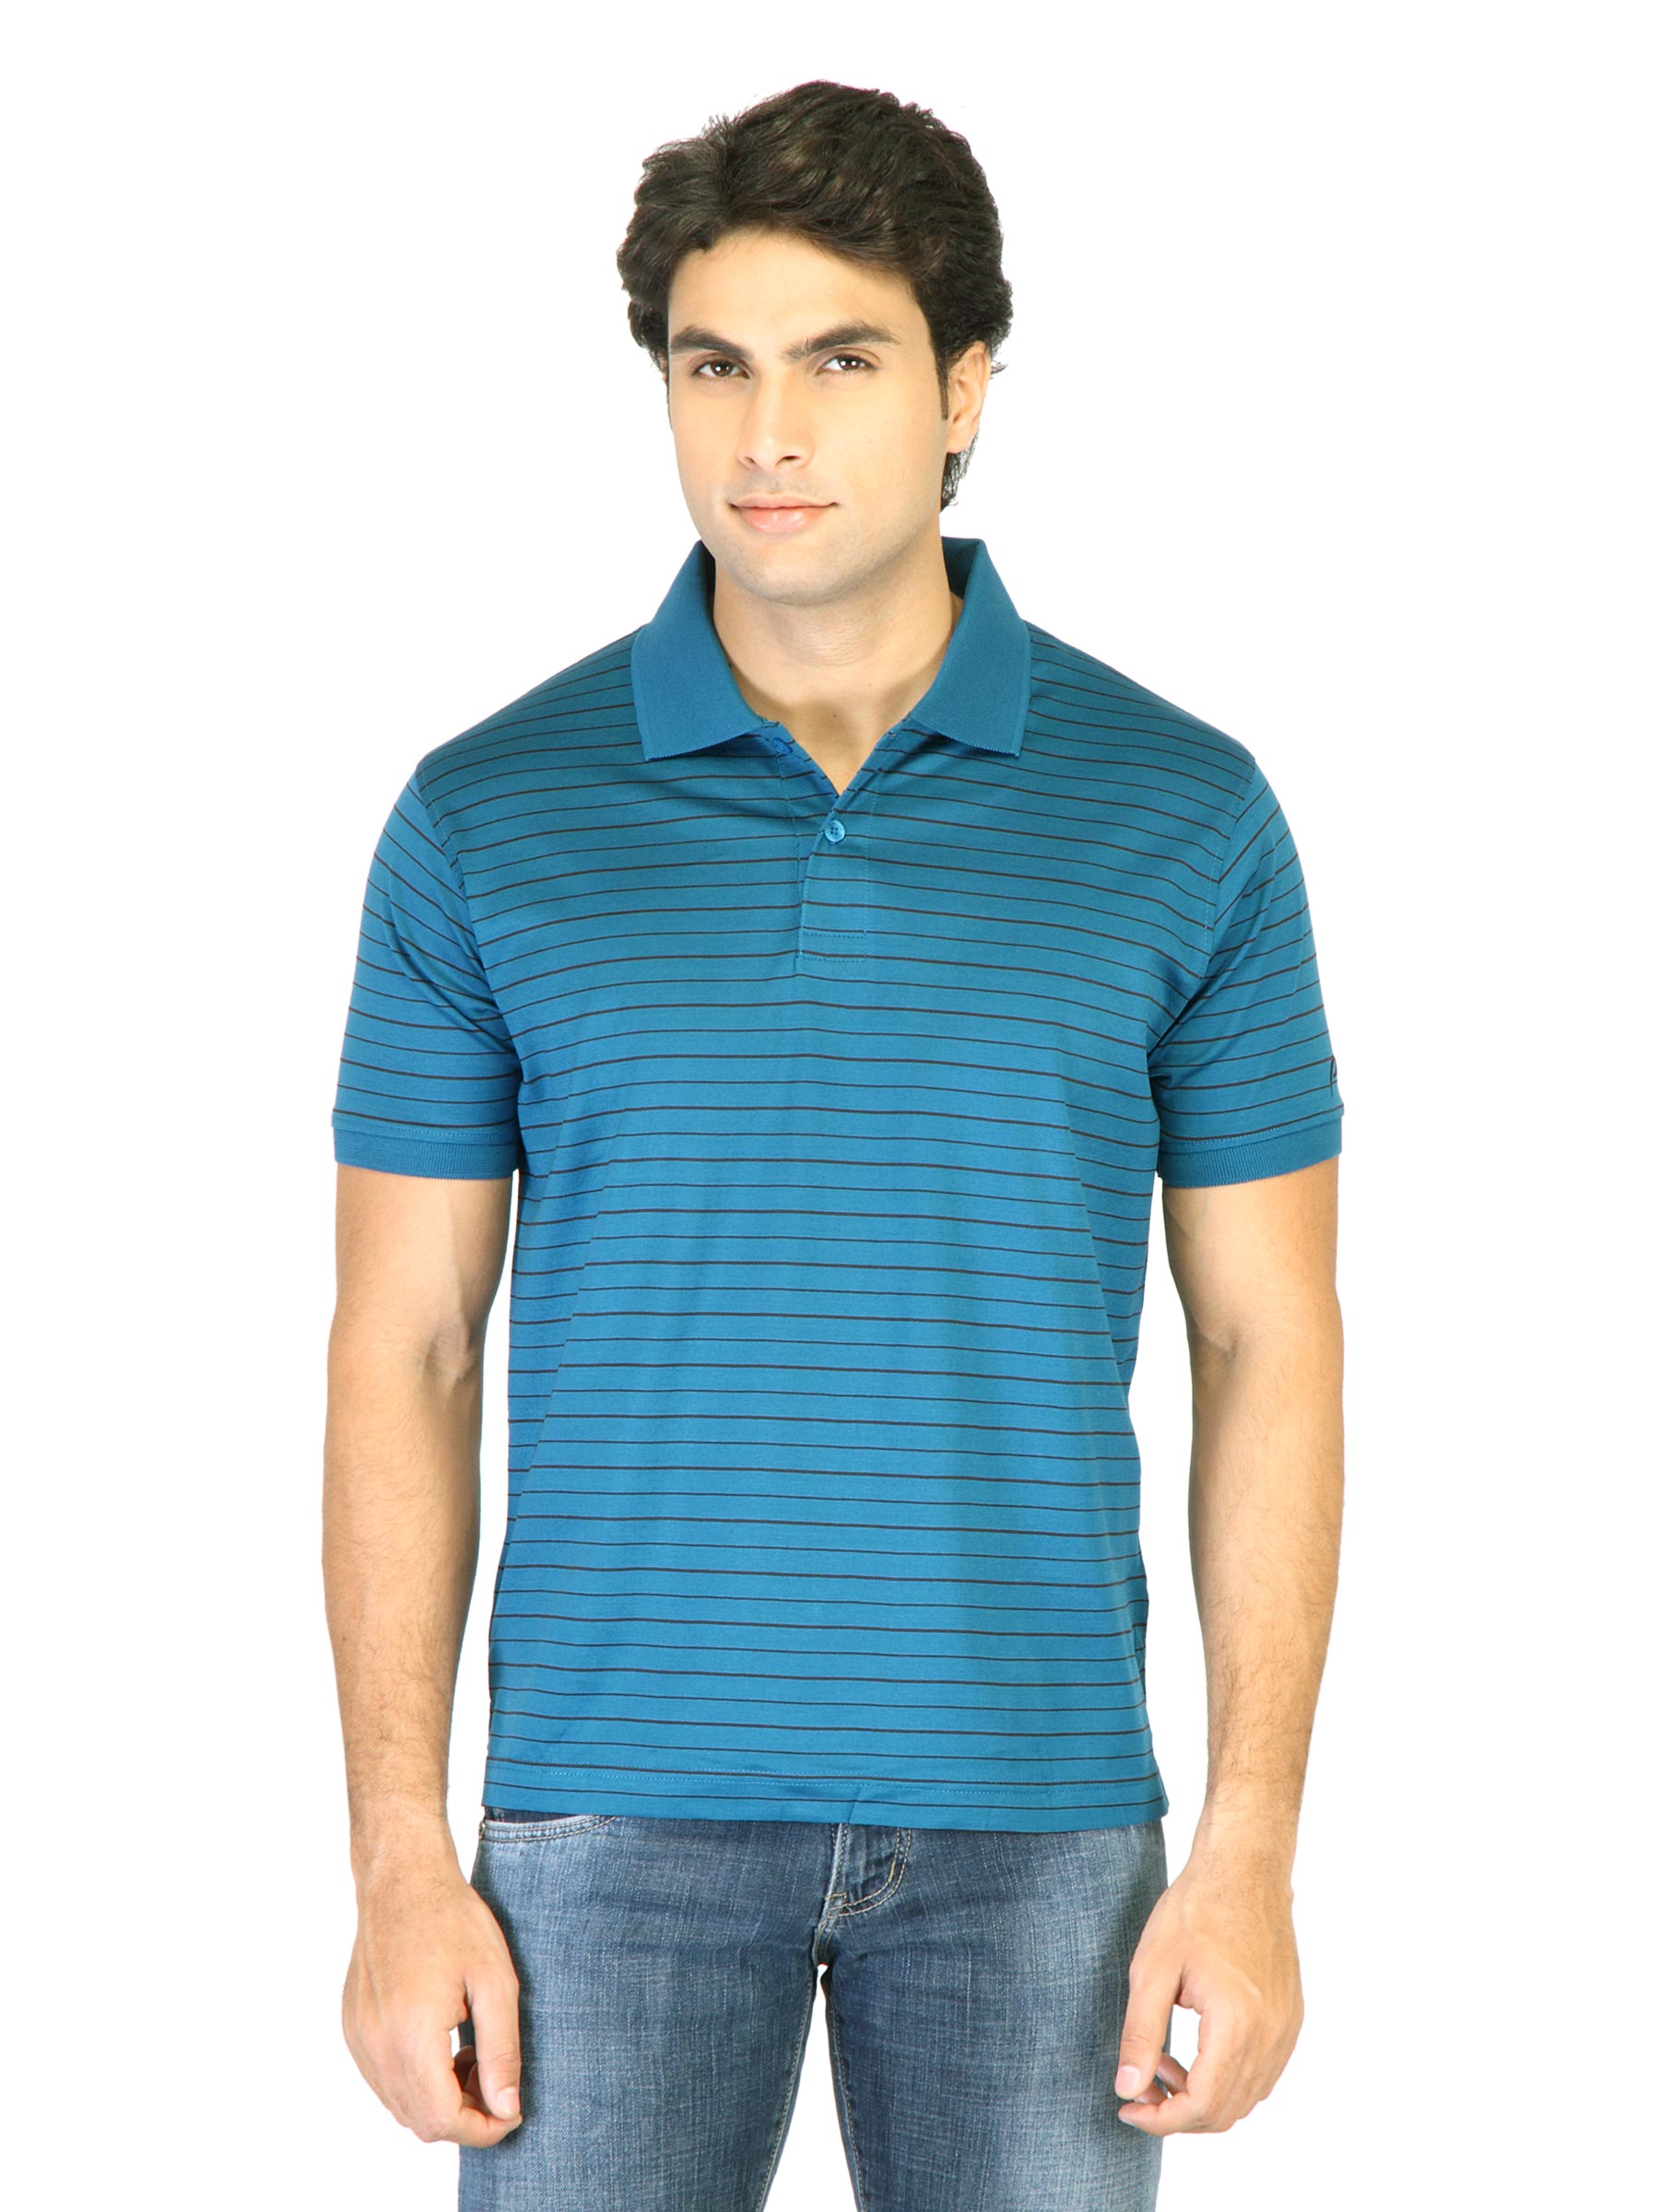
Proline Men Blue Striped Polo T-shirt
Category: Apparel / Topwear / Tshirts
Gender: Men
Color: Blue
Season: Summer 2012
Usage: Casual